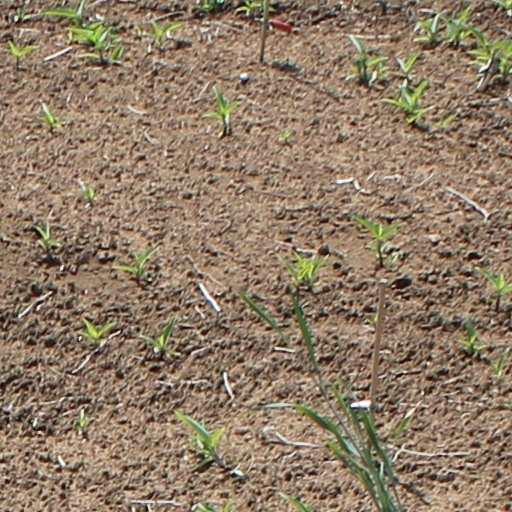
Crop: wheat